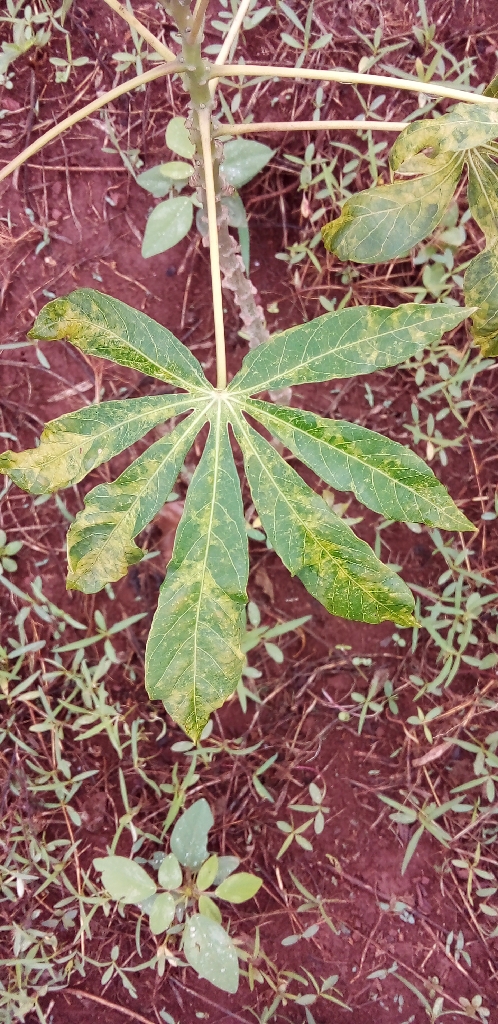
Label: cassava mosaic disease (cmd)